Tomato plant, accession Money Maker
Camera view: bottom (45 deg); turntable rotation: 150 degrees
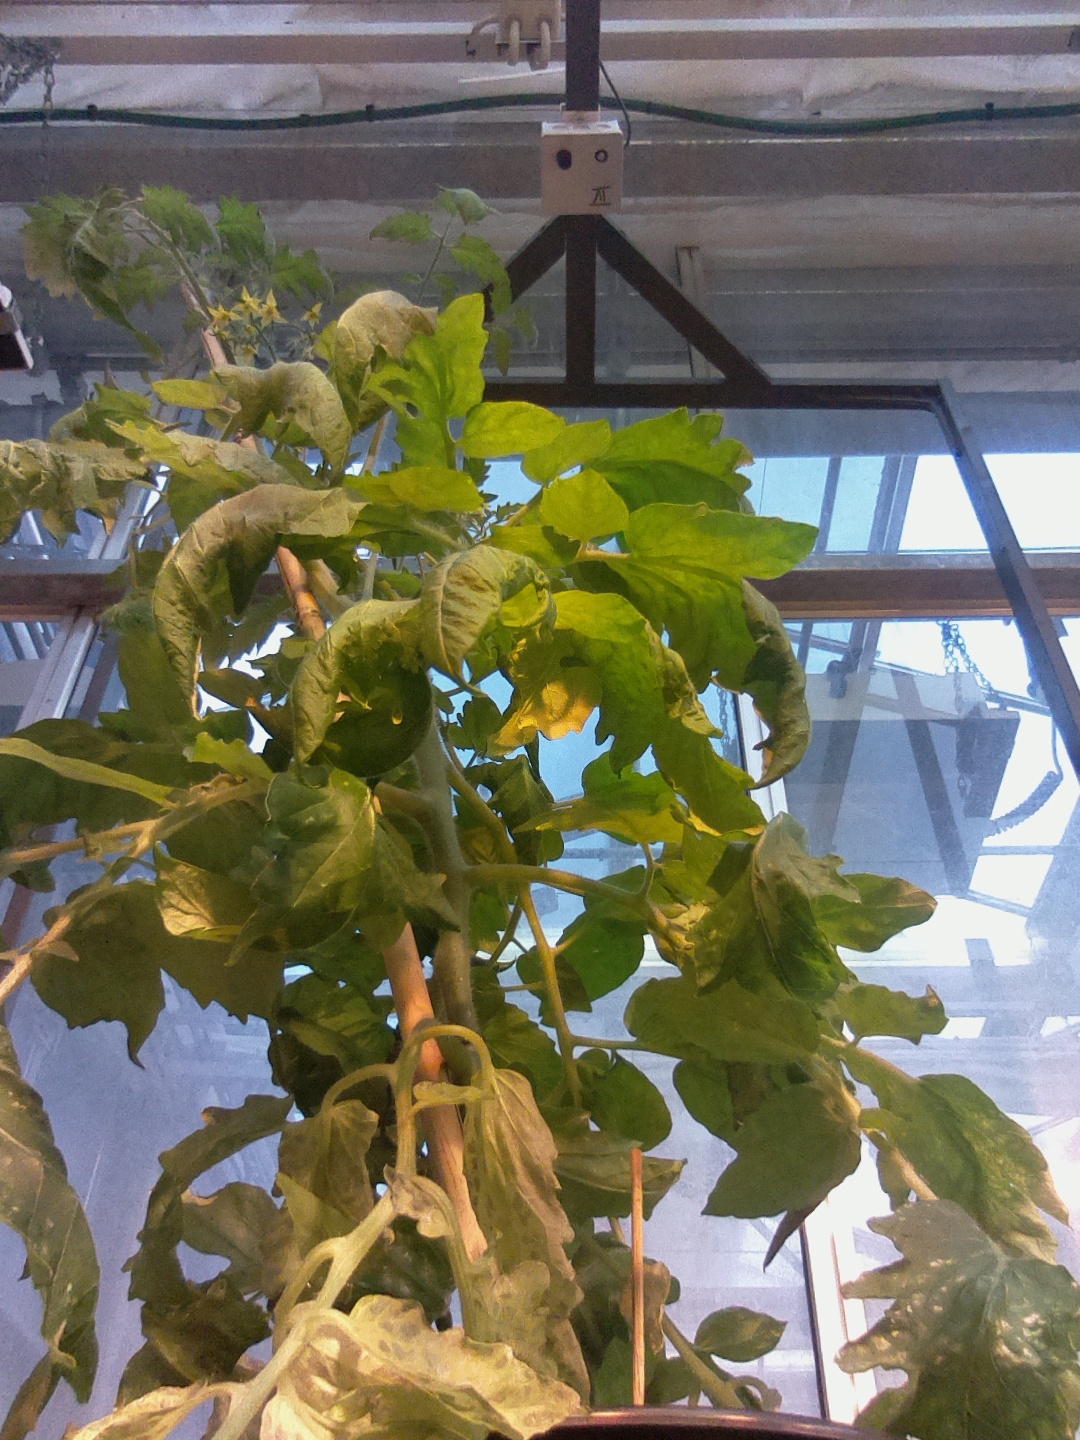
BBCH growth stage 72: 20%-30% of final fruit size